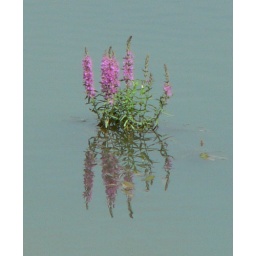
flowers in river